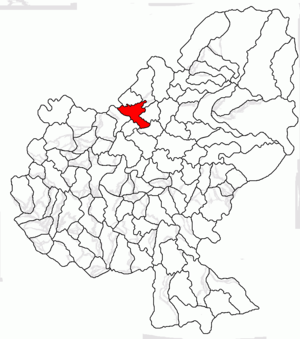
Fărăgău est une commune roumaine du județ de Mureș, dans la région historique de Transylvanie et dans la région de développement du Centre.